Ion mobility spectrometry

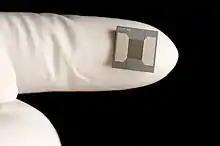
IMS chip at the U.S. Pacific Northwest National Laboratory: this dime-sized chip provides dozens of channels through which ions travel (perpendicular to plane of view) to be separated and identified

Ion mobility spectrometry (IMS) It is a method of conducting analytical research that separates and identifies ionized molecules present in the gas phase based on the mobility of the molecules in a carrier buffer gas. Even though it is used extensively for military or security objectives, such as detecting drugs and explosives, the technology also has many applications in laboratory analysis, including studying small and big biomolecules. IMS instruments are extremely sensitive stand-alone devices, but are often coupled with mass spectrometry, gas chromatography or high-performance liquid chromatography in order to achieve a multi-dimensional separation. They come in various sizes, ranging from a few millimetres to several metres depending on the specific application, and are capable of operating under a broad range of conditions. IMS instruments such as microscale high-field asymmetric-waveform ion mobility spectrometry can be palm-portable for use in a range of applications including volatile organic compound (VOC) monitoring, biological sample analysis, medical diagnosis and food quality monitoring. Systems operated at higher pressure (i.e. atmospheric conditions, 1 atm or 1013 hPa) are often accompanied by elevated temperature (above 100 °C), while lower pressure systems (1–20 hPa) do not require heating.